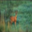
Label: deer